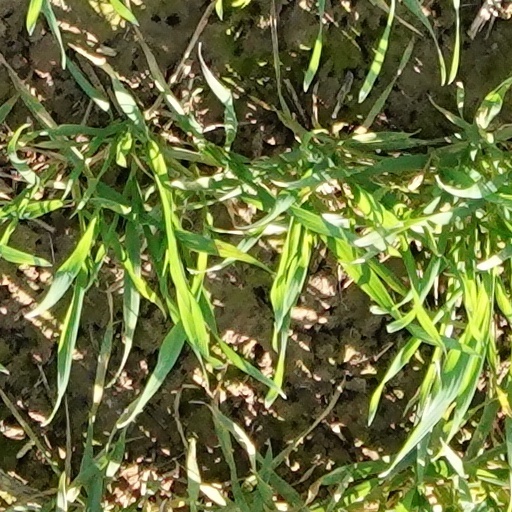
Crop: wheat